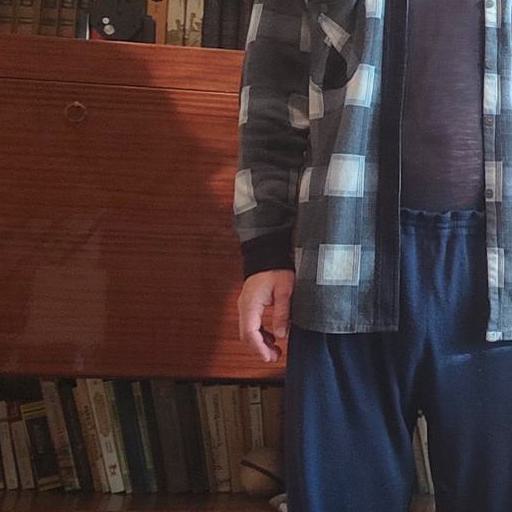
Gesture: no_gesture